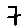
Label: 7